Mekosuchinae

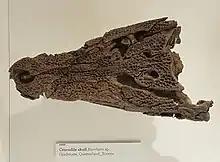
The earliest mekosuchines were likely generalists similar to "Kambara".

The shifting phylogenetic position of mekosuchines as well as the poor record of crocodylomorph fossils from Australia have long obscured the origins of the clade. The Mesozoic crocodylomorph record from the continent is solely represented by "Confractosuchus" and "Isisfordia" which, depending on the publication, may either be highly derived non-eusuchian members of Neosuchia or among the basalmost eusuchians. Regardless, this renders them notably more basal than the later mekosuchines, which are confidently placed among crown crocodilians. Following the most common trees in which orientalosuchins are not mekosuchines, the clade at the latest originated during the late Danian, approximately 66 million years ago and around 10 million years before their first confirmed appearance in the fossil record through "Kambara". However, if Orientalosuchina is indeed a subclade of mekosuchines, this would push the origins of the clade back into the Cretaceous.